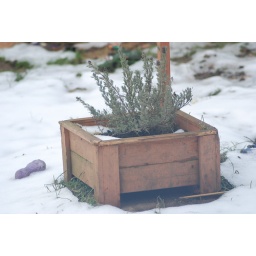
flower in bird feeder